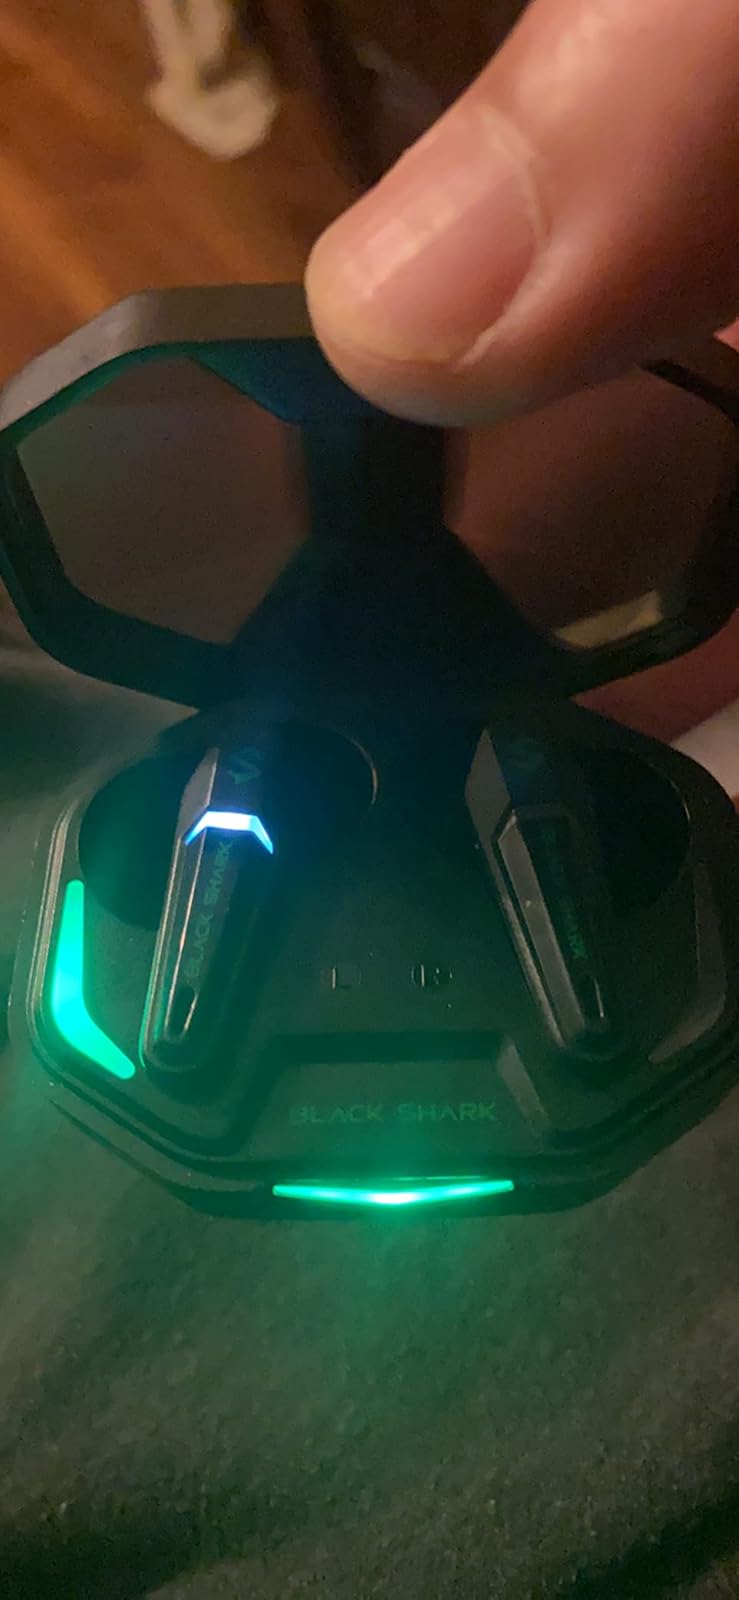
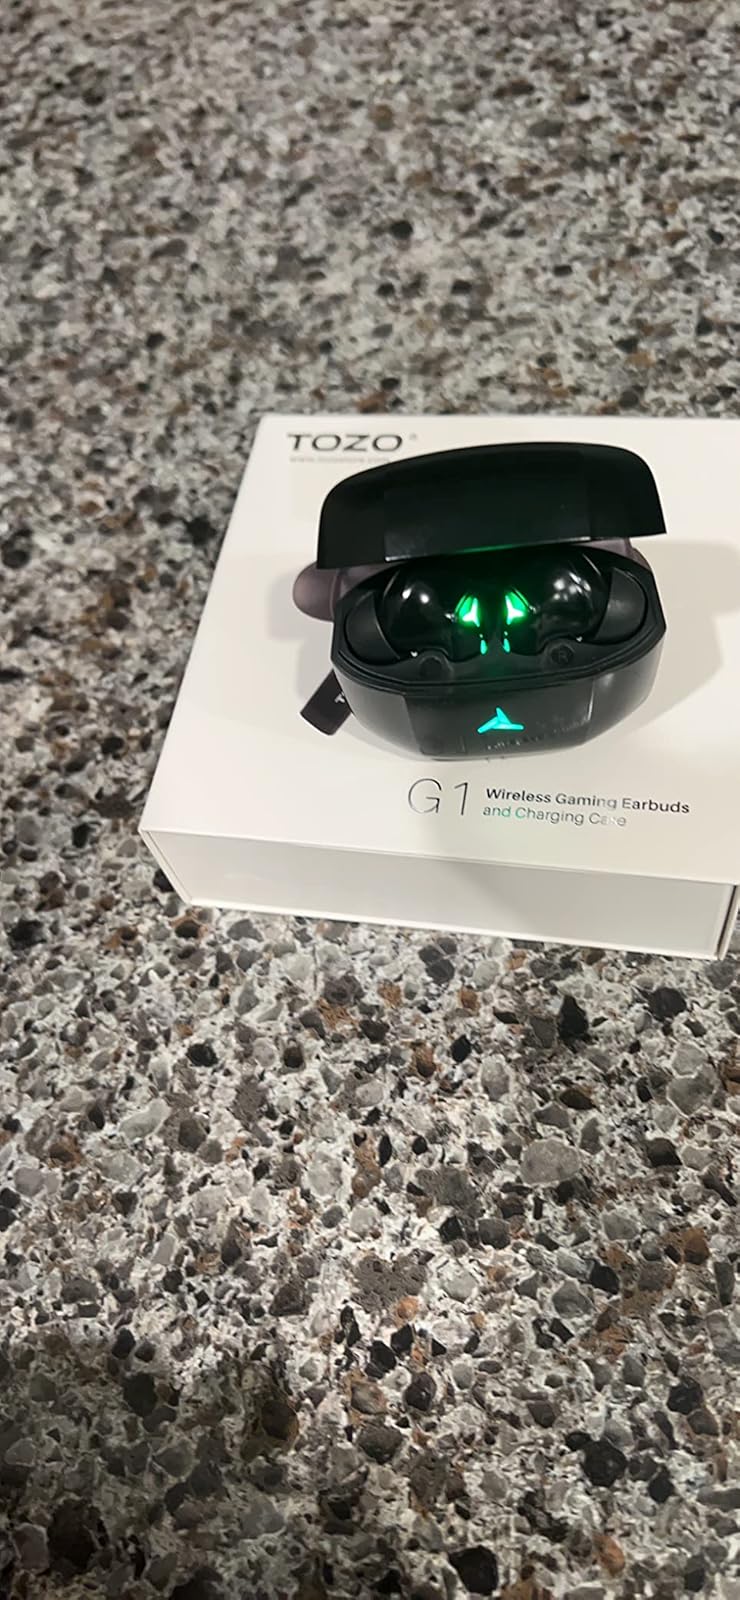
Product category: earbuds
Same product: no